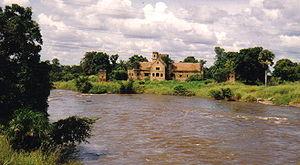
Château construit par un colon belge qui se trouve à la convergence des Rivières Dungu et Kibali à Dungu, Haut-Uélé, la République démocratique du Congo
La Dungu est une rivière du Congo-Kinshasa. Elle délimite une partie du parc national de la Garamba. Elle forme le Wele à sa confluence avec la Kibali à Dungu.
Dungu est une ville chef-lieu de territoire de même nom Dungu dans la province du Haut-Uele en République démocratique du Congo. elle se divise en 3 commune principaux Uye, Ngilima aussi Dungu centre et Bamokandi Elle se situe au confluent des 3 rivières Dungu et Kibali, qui devient l’Uele. La végétation de Dungu est la savane boisée.